Bejeweled Blitz

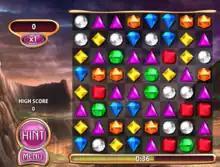

The goal of "Bejeweled Blitz" is to match gems and Multipliers in order to get the highest score possible in one minute. By connecting with Facebook, players can compete with others for a high score on leaderboards. Players can equip boosts (which required coins to use until the redesign; boosts are now free to use) to gain power-ups for use in-game, and Rare Gems, special power-ups that can change gameplay (for example, explosive gems, gems that destroy other gems diagonally, etc.).